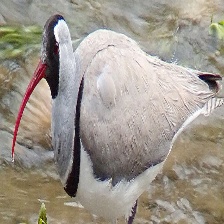
Species: IBISBILL
Scientific name: IBIDORHYNCHA STRUTHERSII